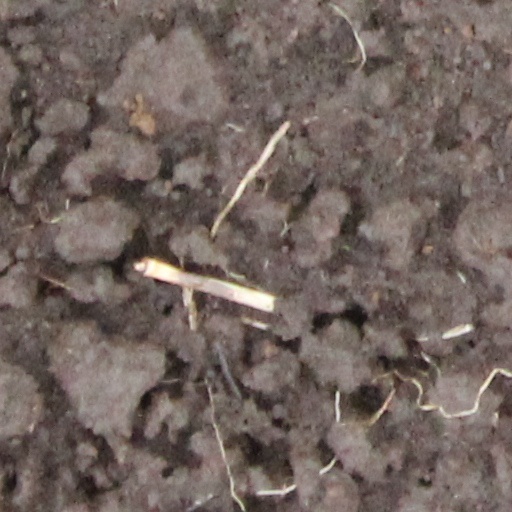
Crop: wheat